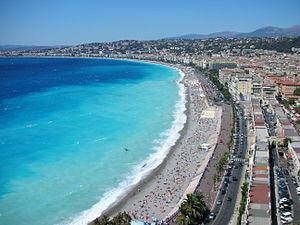
Le bord de mer de Nice vu depuis la colline du château (France)"
Les championnats du monde d'Ironman 70.3 2019 se déroulent les 7 et 8 septembre 2019à Nice en France. Ils sont organisés par la World Triathlon Corporation.
La baie des Anges est une baie méditerranéenne qui s'étend de Nice au Cap d'Antibes. Elle est bordée notamment par la promenade des Anglais et le quai des États-Unis.